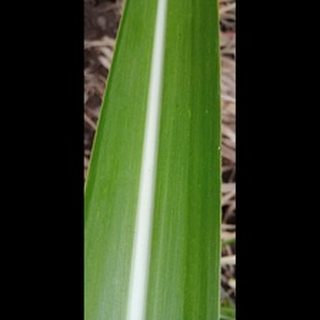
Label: healthy_sugarcane